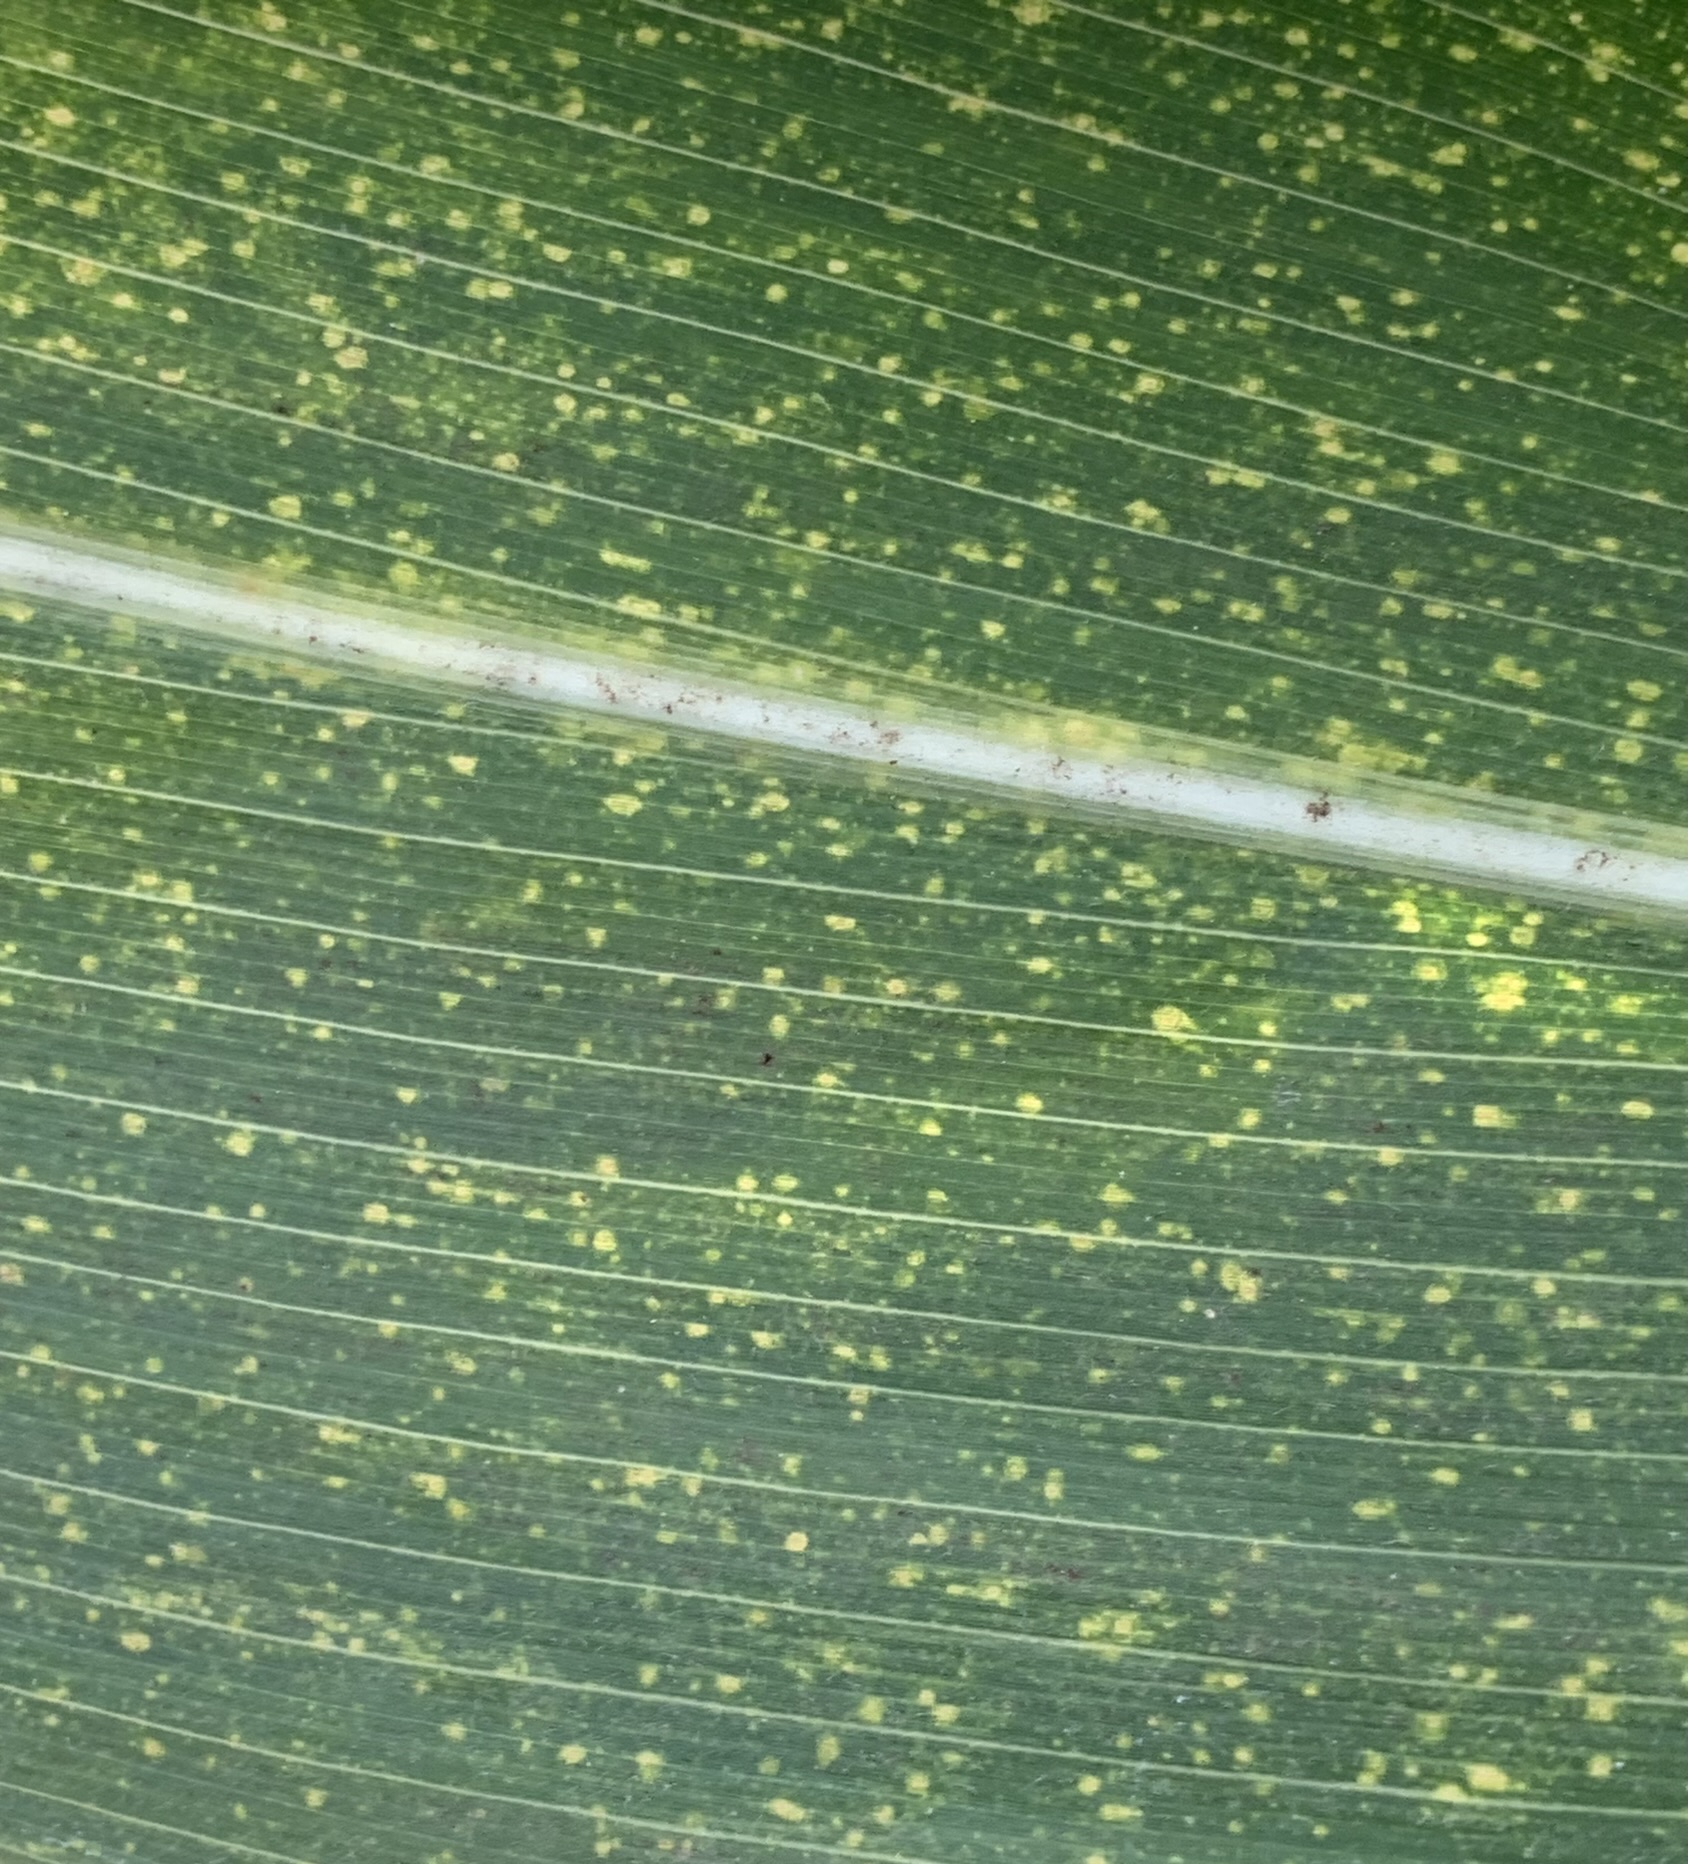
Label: MLN